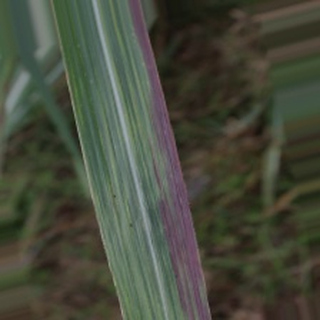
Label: sugarcane_bacterial_blight